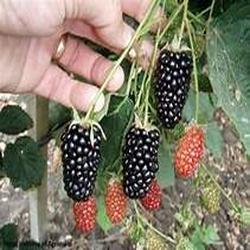
Label: Blackberry